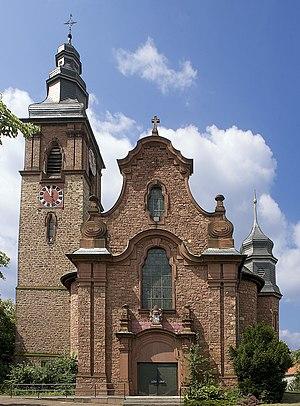
Alzenau est une ville allemande située dans le land de Bavière, dans l'arrondissement d'Aschaffenbourg et le district de Basse-Franconie.